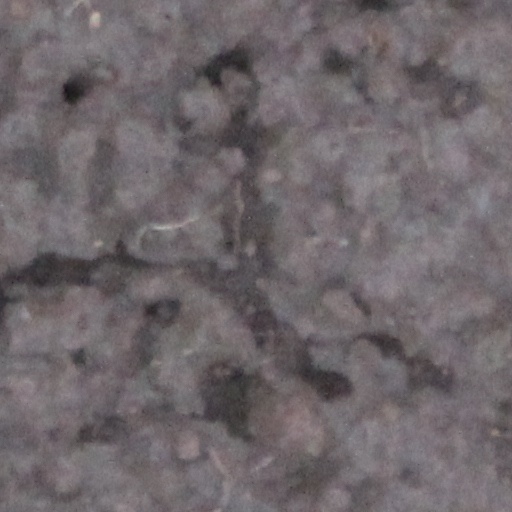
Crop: wheat